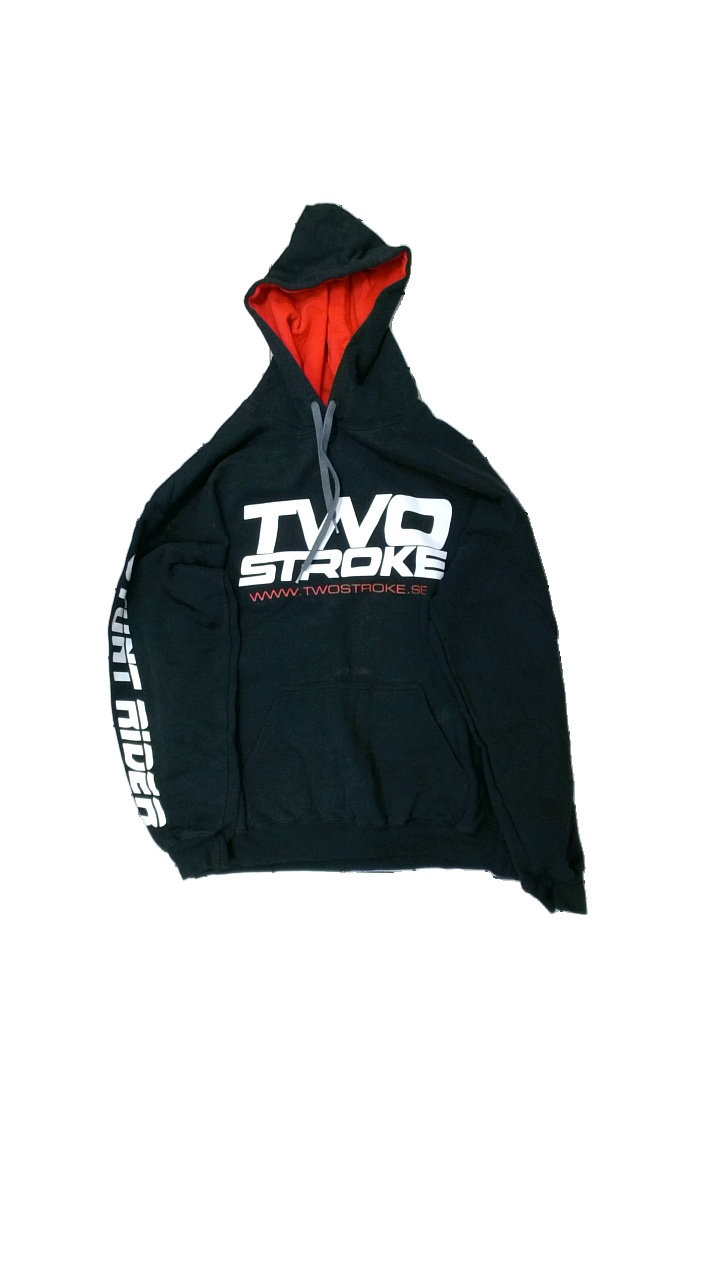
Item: Hoodie (Men)
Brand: Gildan
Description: svart hoddie
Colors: Black
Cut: Regular
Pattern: Logo print
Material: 57% bomull 43% polyester
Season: All
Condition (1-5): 1
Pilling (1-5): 2
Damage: nopprigt
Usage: Export
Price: <50